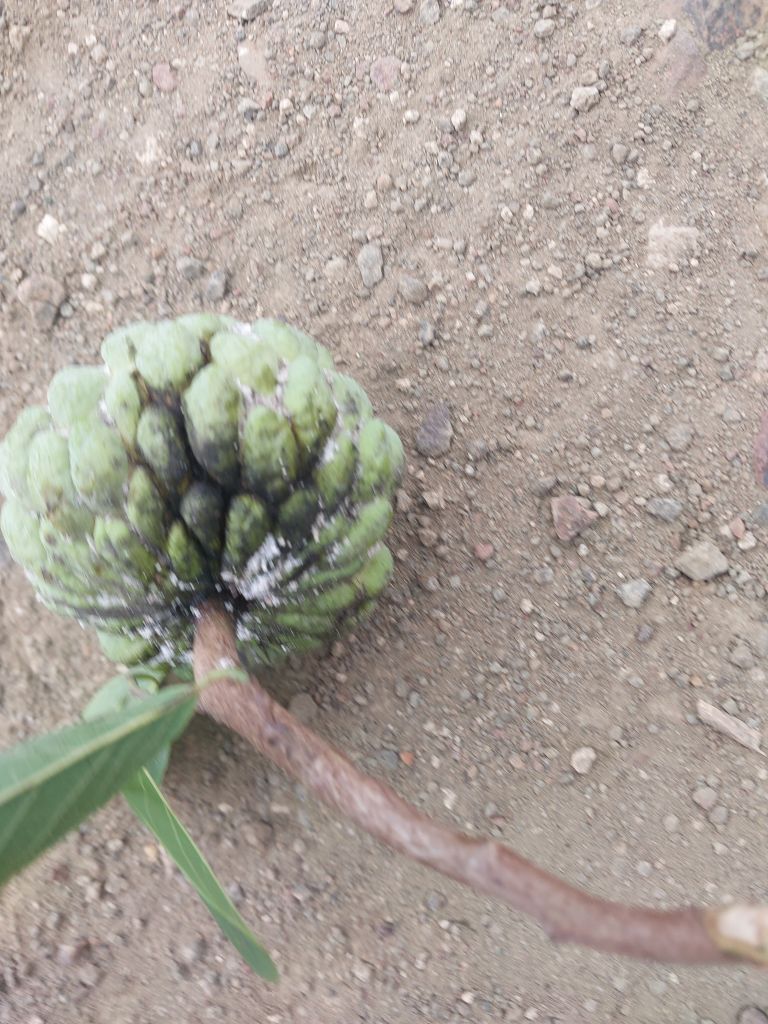
Disease label: Athracnose